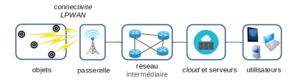
Architecture d'un réseau LPWAN
Un réseau étendu à basse consommation est un type de réseau employé dans l'Internet des objets et dans la communication intermachines.